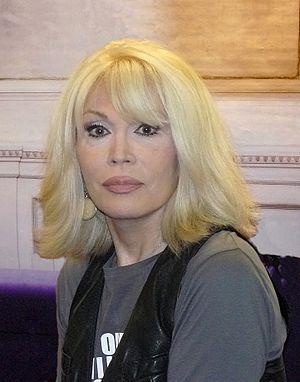
Amanda Lear, lors d'une signature à la FNAC Forum, Paris, le 5 février 2010
Amanda Lear, née Tap ou Tapp dans une ville d'Extrême-Orient entre 1939 et 1950, est une chanteuse, actrice, animatrice de télévision et artiste peintre française. Par ses nombreuses déclarations divergentes, sa véritable identité et ses origines ont donné lieu à de nombreuses informations contradictoires, dont des doutes sur une transidentité.
Divina est un vaudeville de Jean Robert-Charrier, mis en scène par Nicolas Briançon et représenté pour la première fois le 13 septembre 2013 au Théâtre des Variétés.